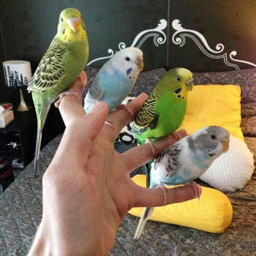
i wonder what birds on the hand are worth ... 8 in the bush ?